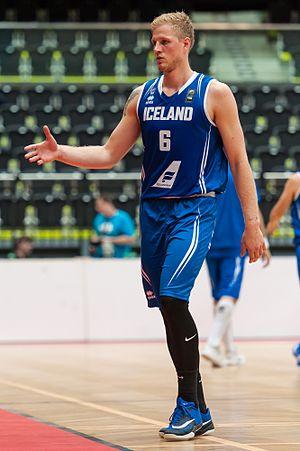
L'équipe d'Islande de basket-ball est la sélection des meilleurs joueurs islandais de basket-ball. Elle est placée sous l'égide de la Fédération islandaise de basket-ball.
Haukur Helgi Pálsson, né le 18 mai 1992, à Reykjavik, en Islande, est un joueur islandais de basket-ball. Il évolue au poste d'ailier.